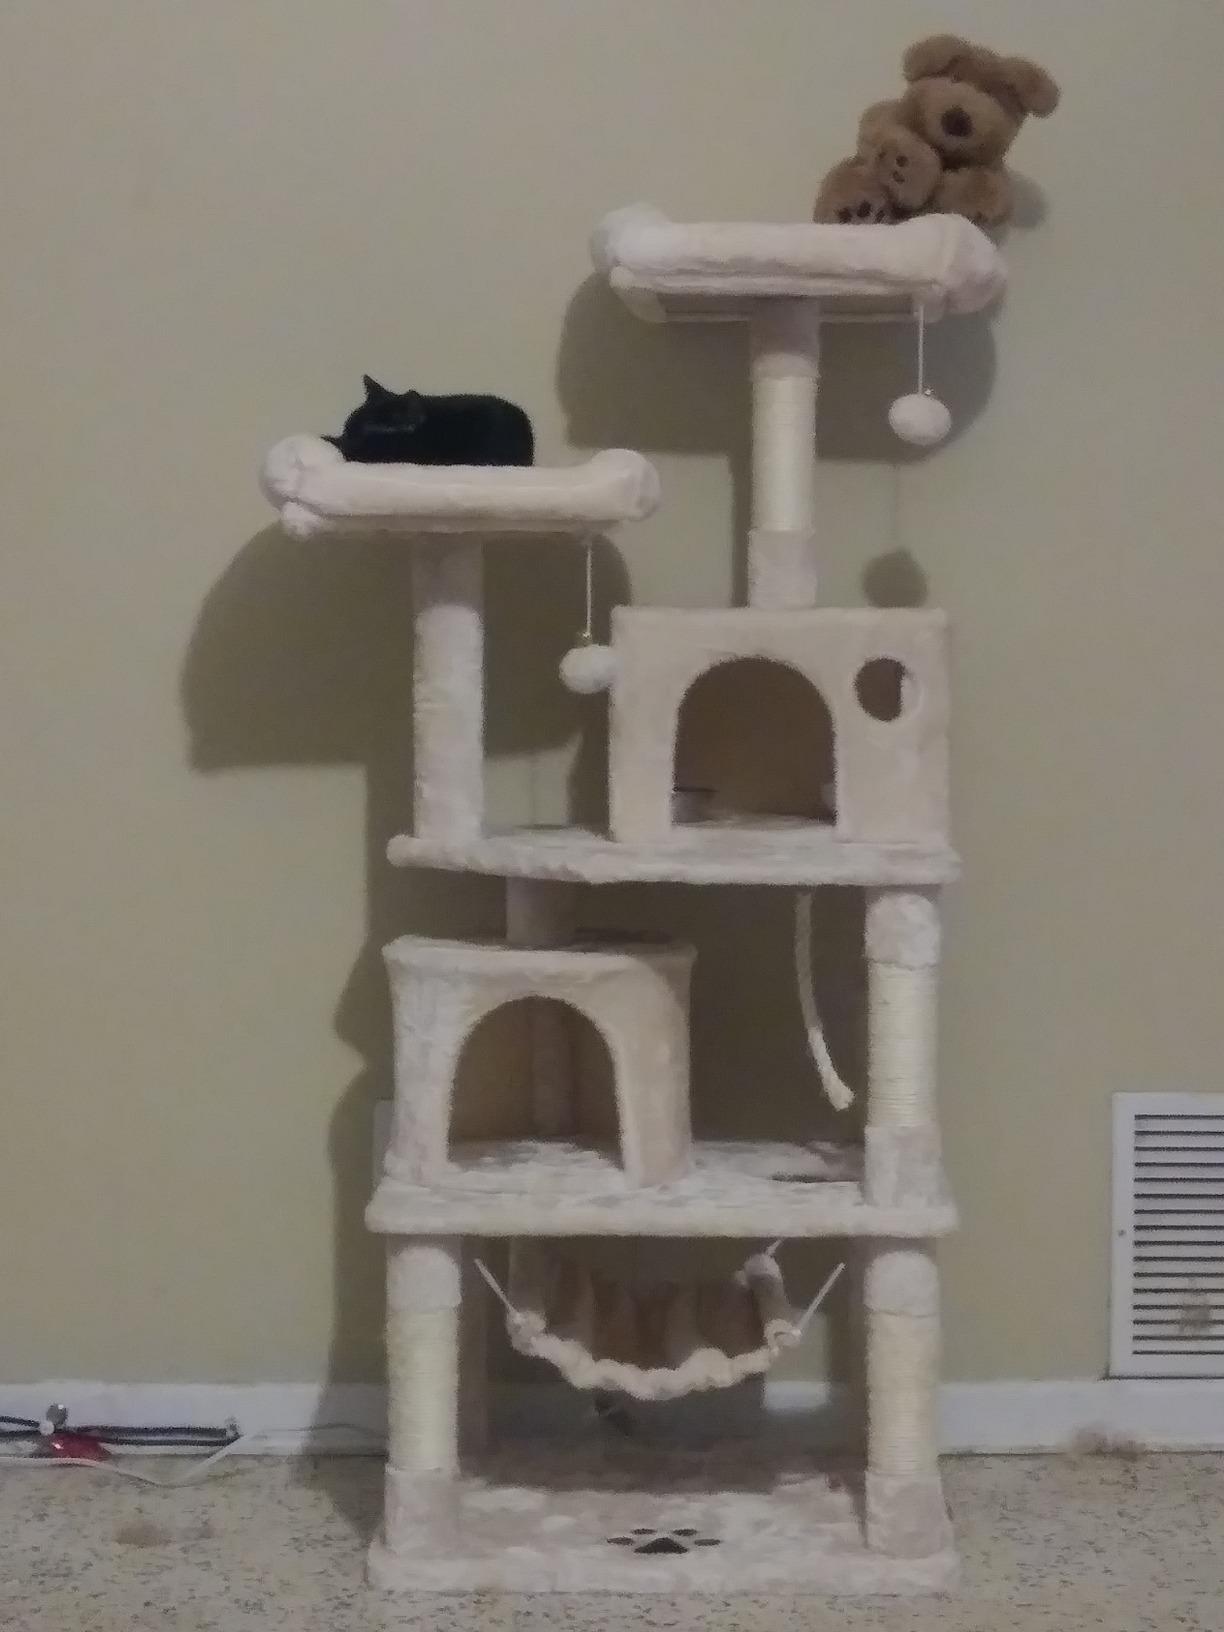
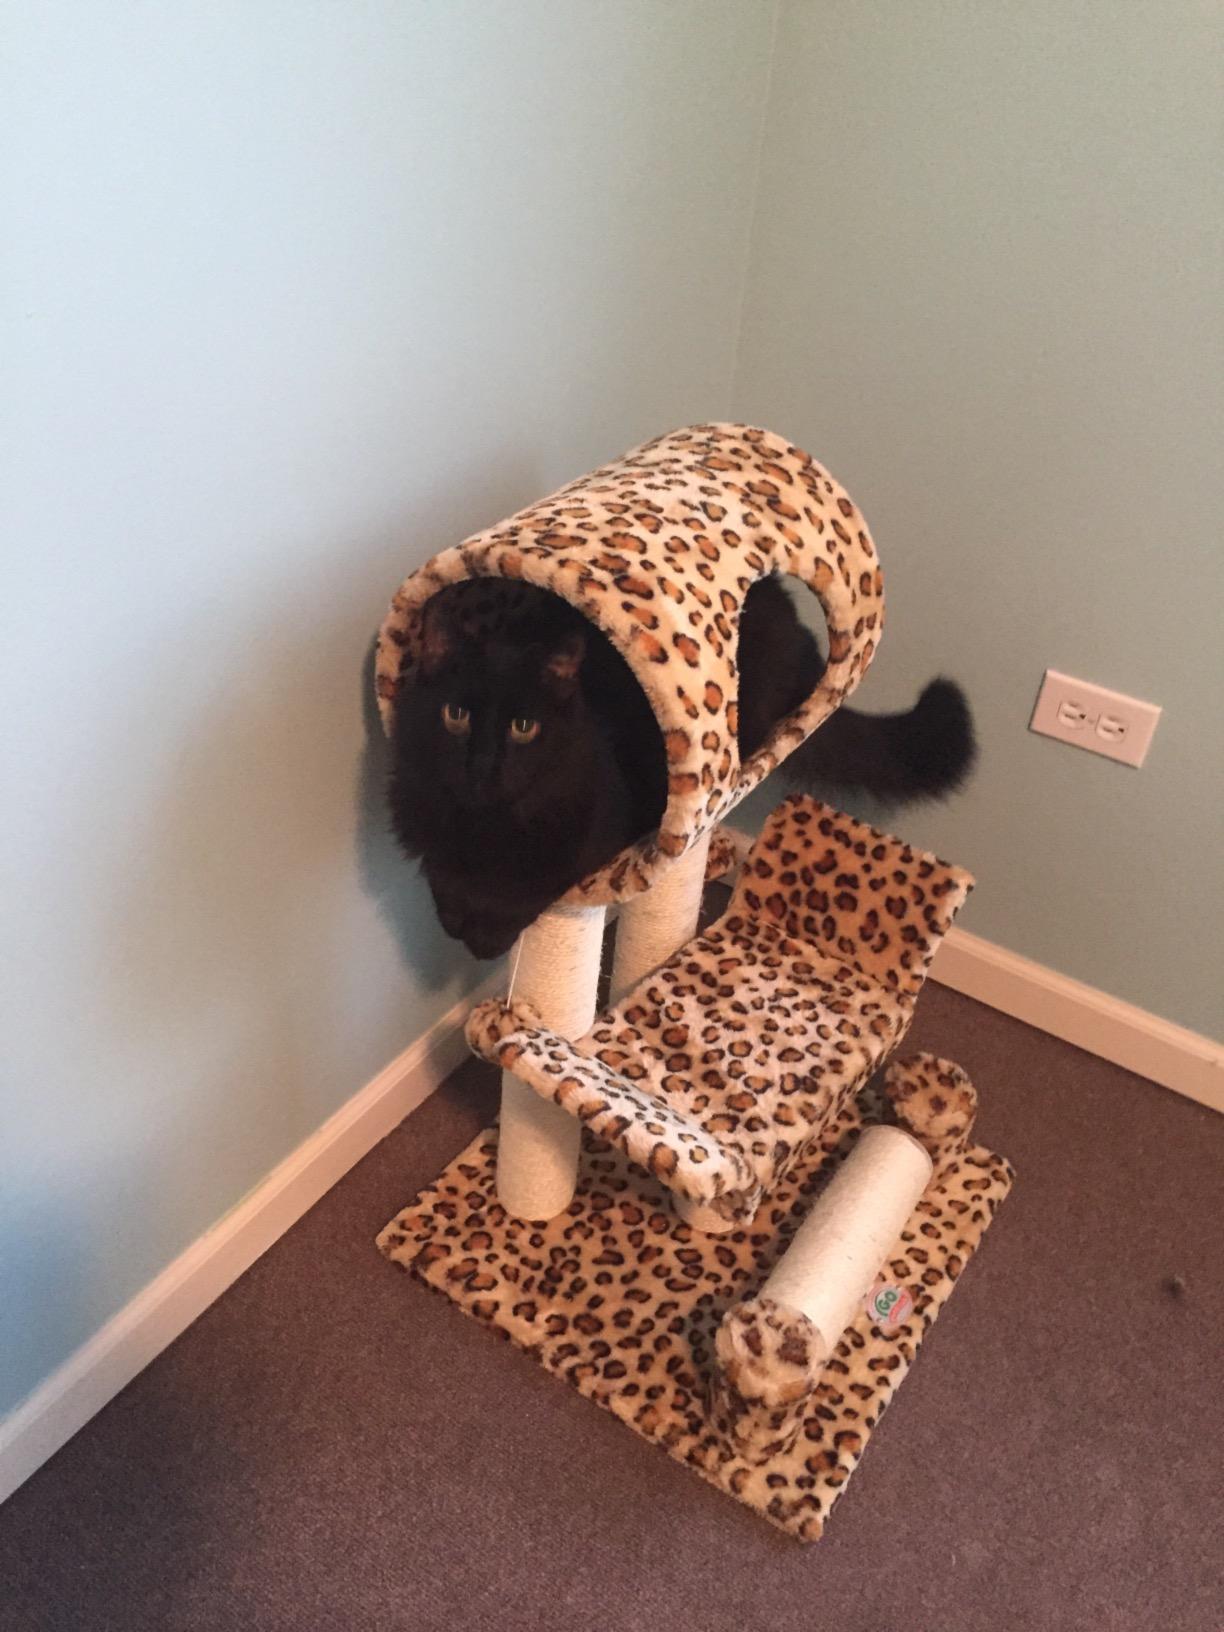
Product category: items_cat tree
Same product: no